The Adventures of Rocky and Bullwinkle and Friends (video game)

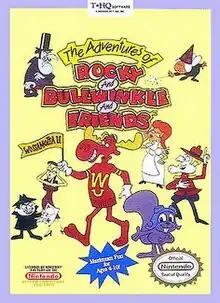
NES cover art

The Adventures of Rocky and Bullwinkle and Friends is a video game released by THQ between 1992 and 1993 for Game Boy, NES, SNES, and Sega Genesis adapted from "The Adventures of Rocky and Bullwinkle and Friends" TV series.